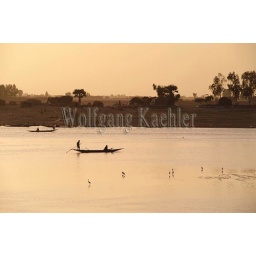
West africa, mali, mopti, bani river, local people in wooden boat